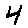
Label: 4